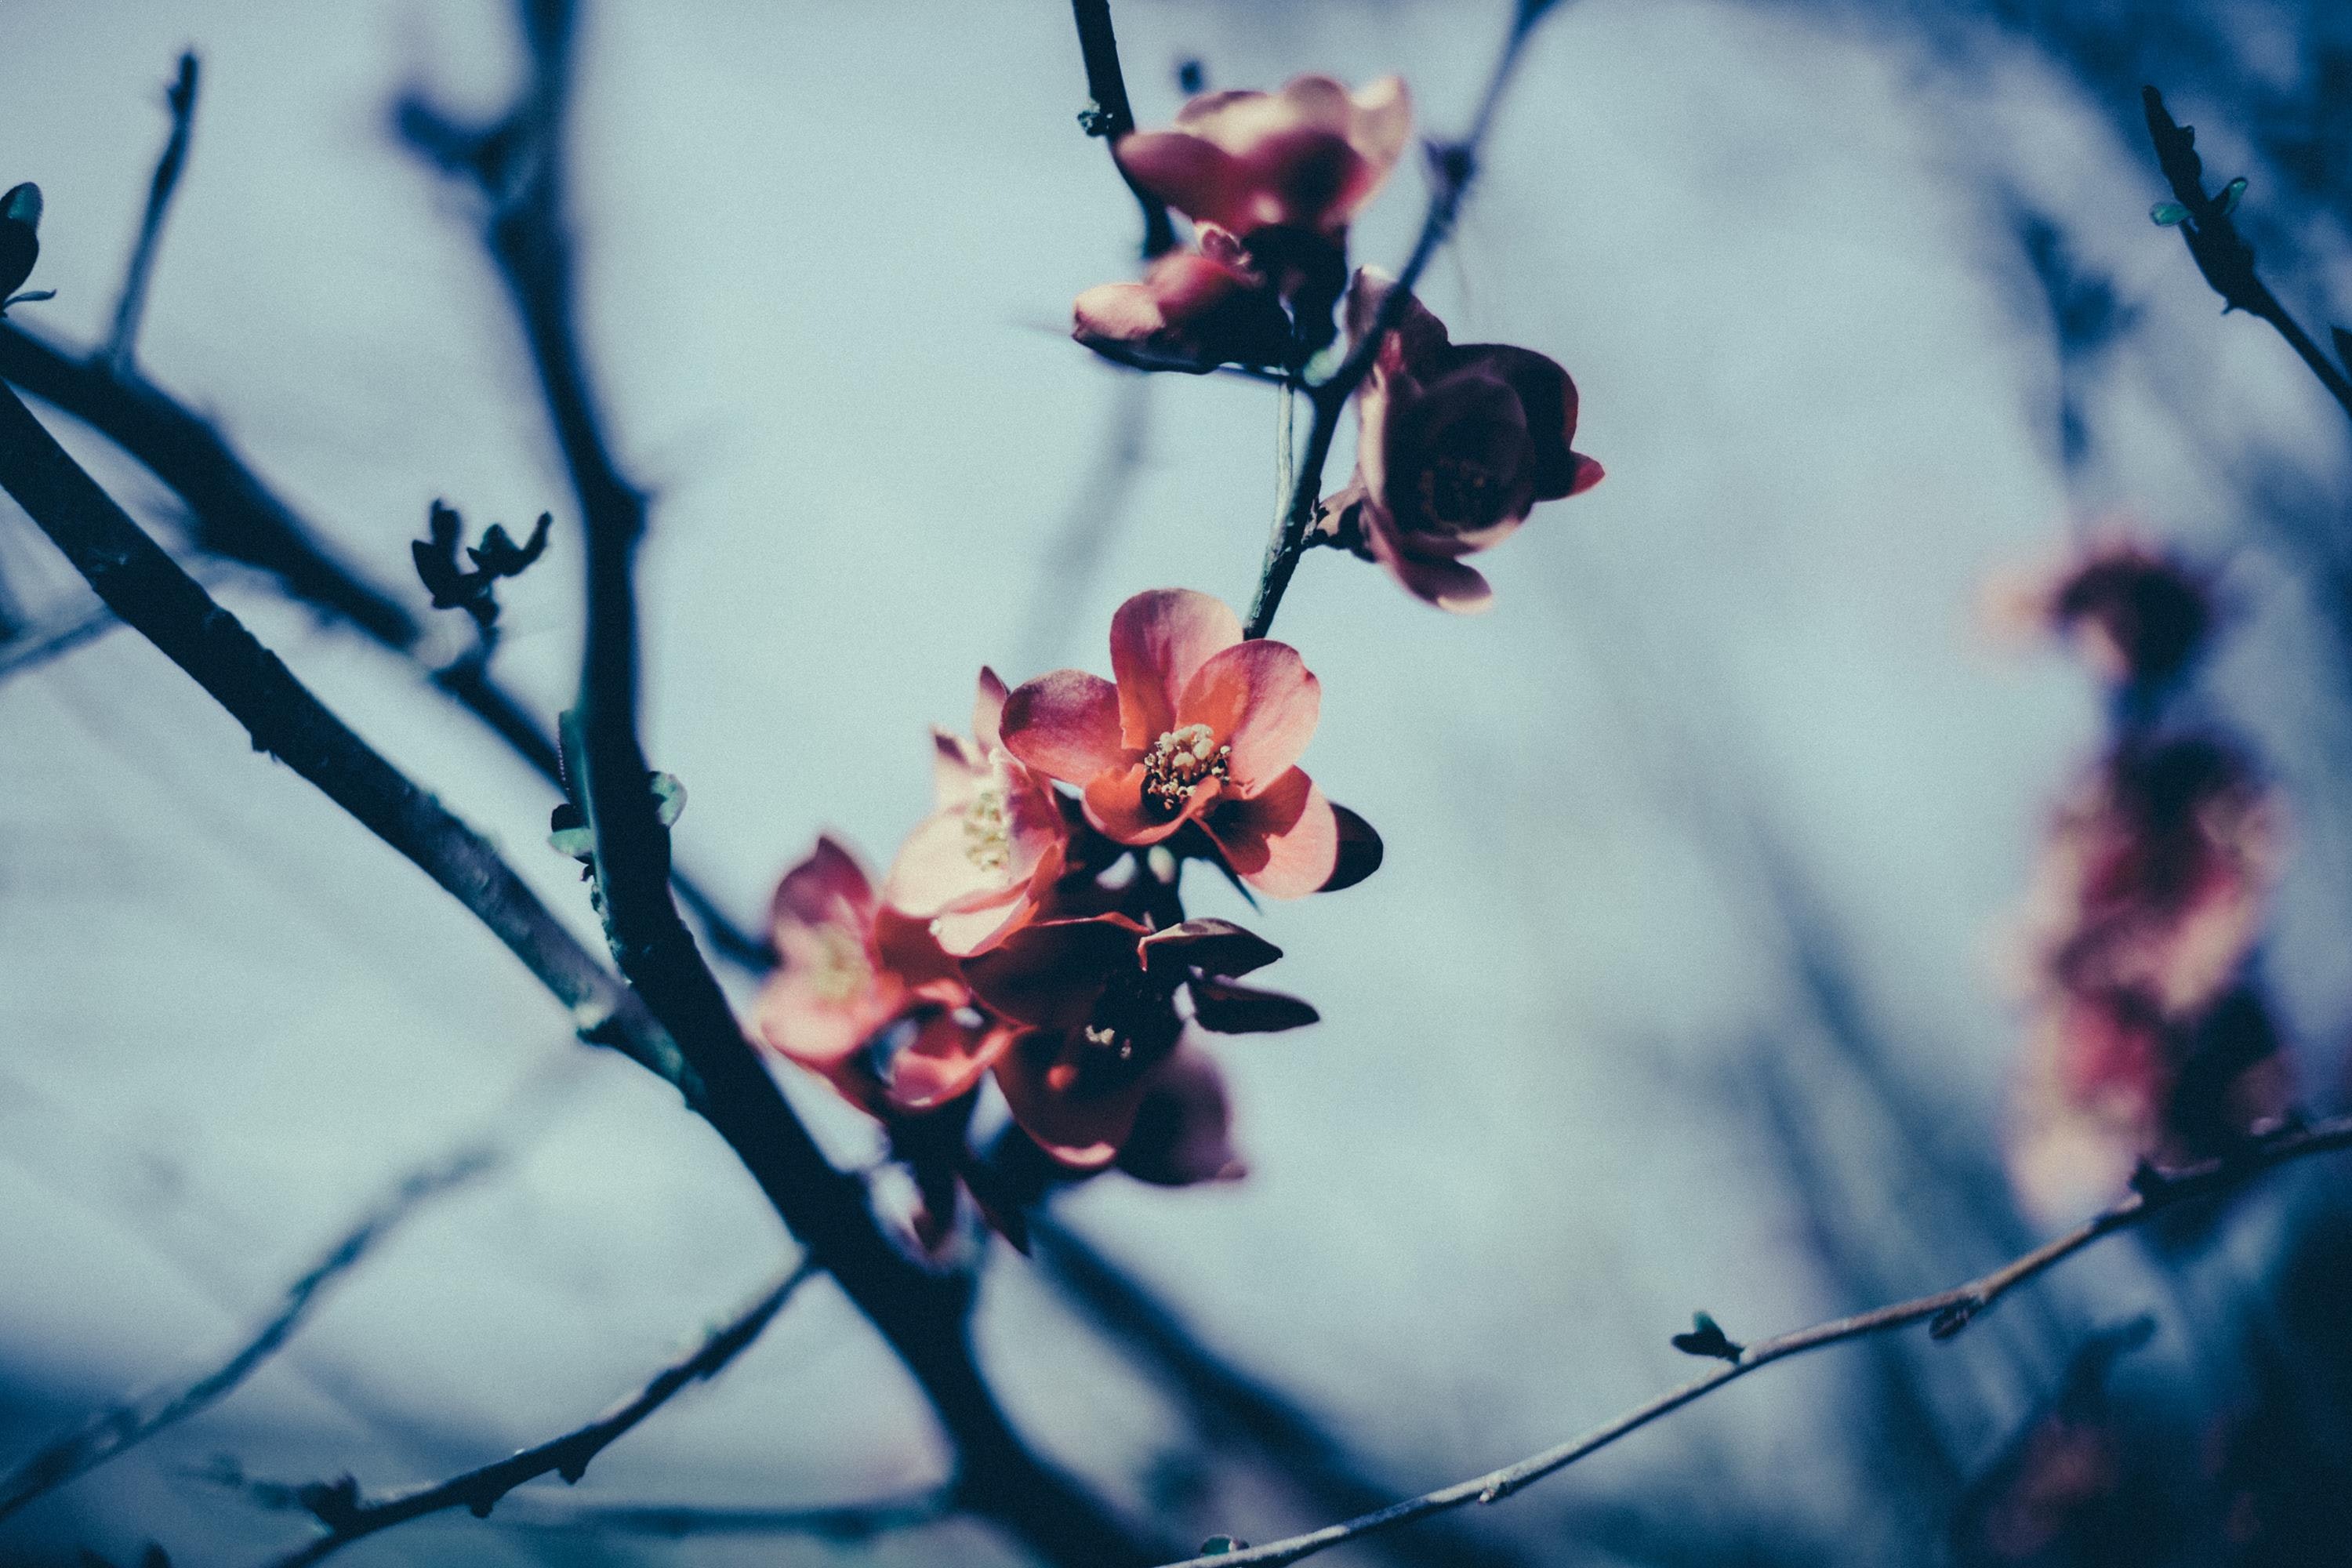
branch, blue, pink, sky, spring, twig, flower, tree, blossom, plant, botany, leaf, winter, petal, flowering plant, bud, plant stem, wildflower, red bud